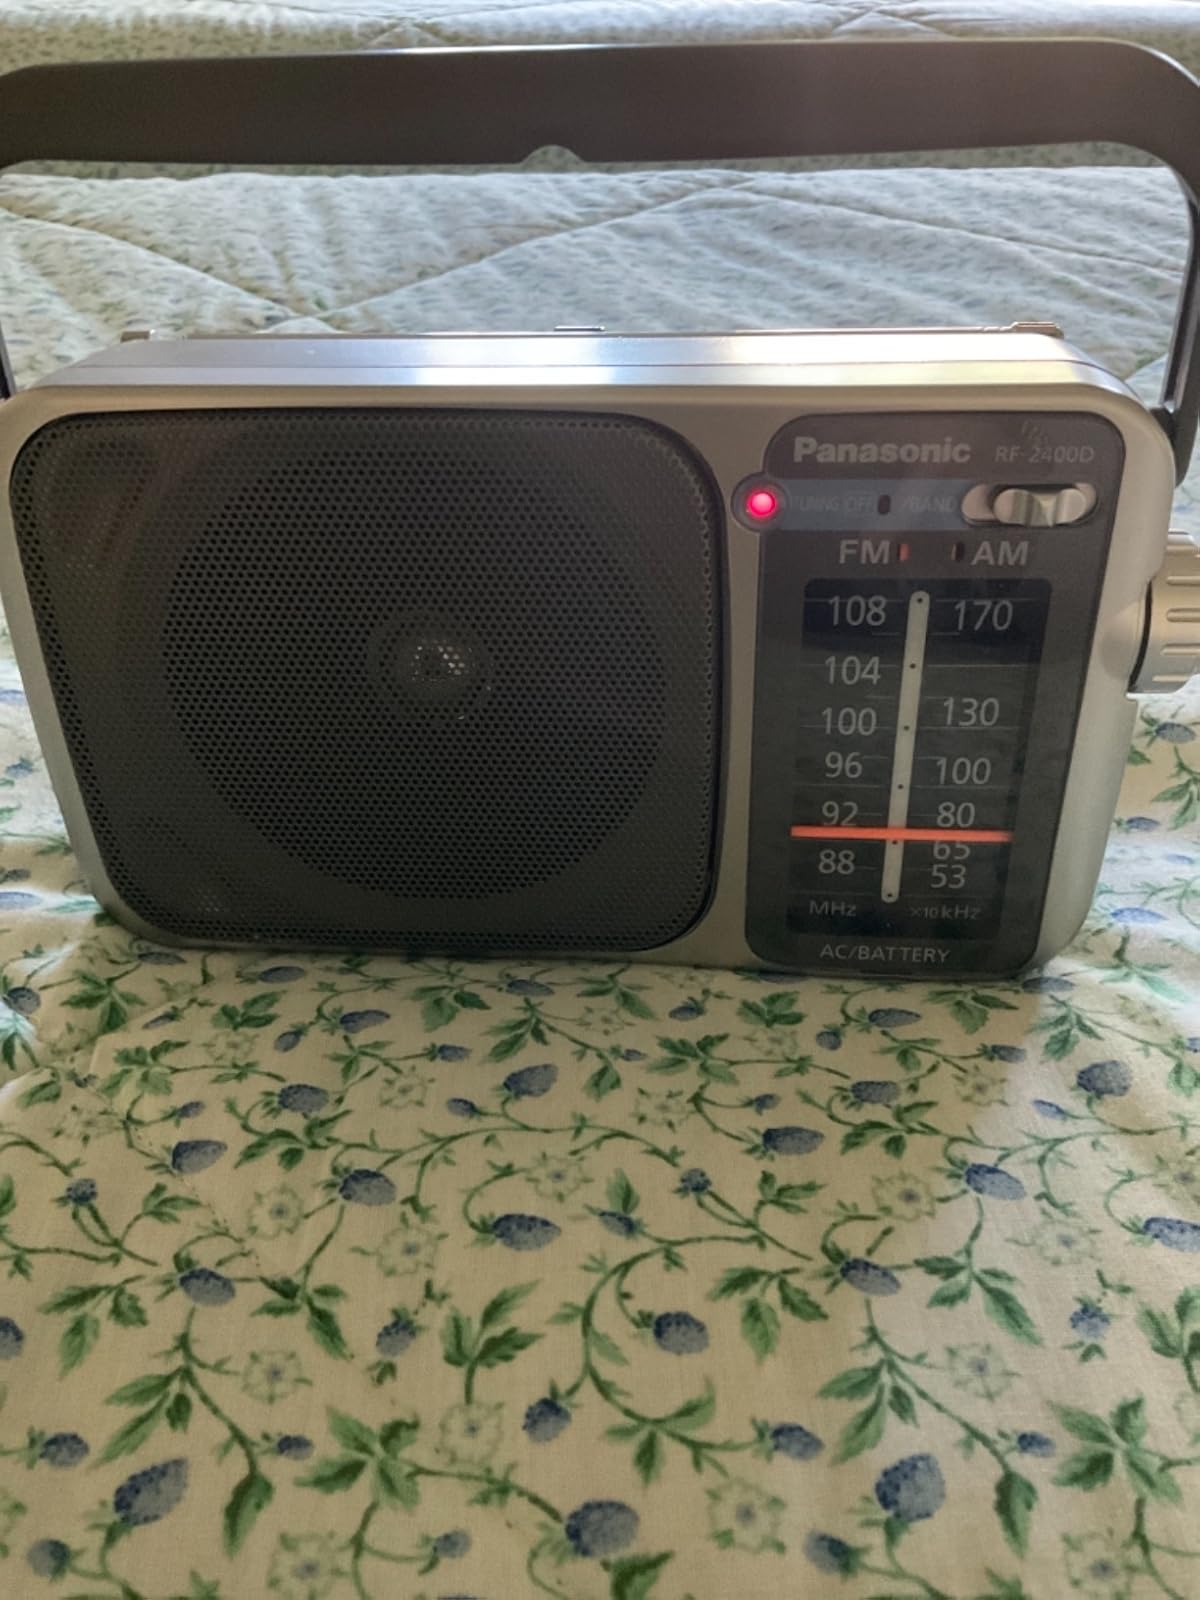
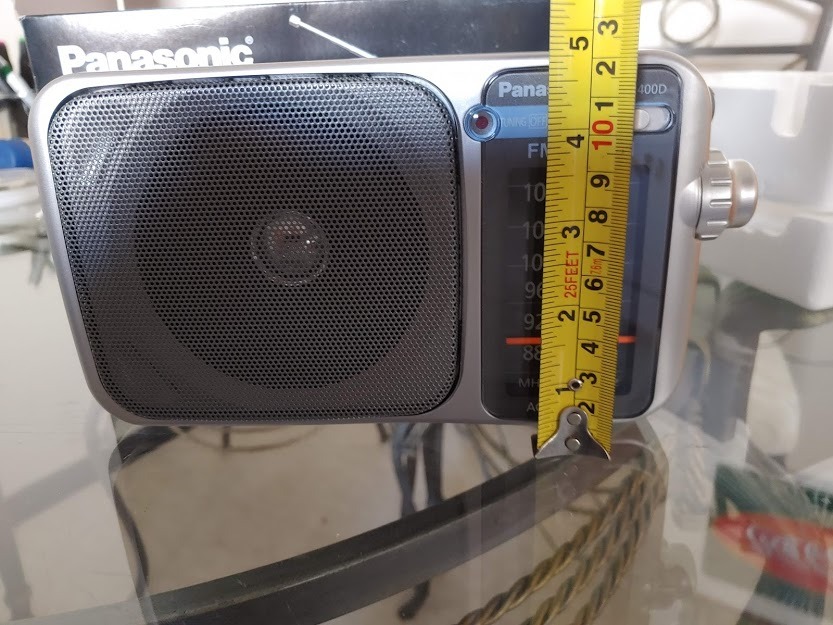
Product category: radio
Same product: yes